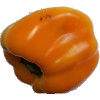
Label: Pepper Yellow 1